Thomas Druyen

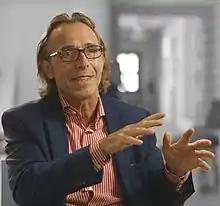
Thomas Druyen (2016)

Thomas Druyen (born July 2, 1957, in Süchteln, now Viersen) is a German sociologist and director of two institutes at the Sigmund Freud Private University in Vienna. In addition to his work as a speaker and author - especially on philosophical and contemporary topics - Druyen focuses his research on the psychological and neural conditions as well as the accompanying phenomena of shaping the future, digitization and demographic change. He also deals with the psychology and life of the wealthy. As one of the most important researchers in wealth research, Druyen is regularly present in various print and audiovisual media.